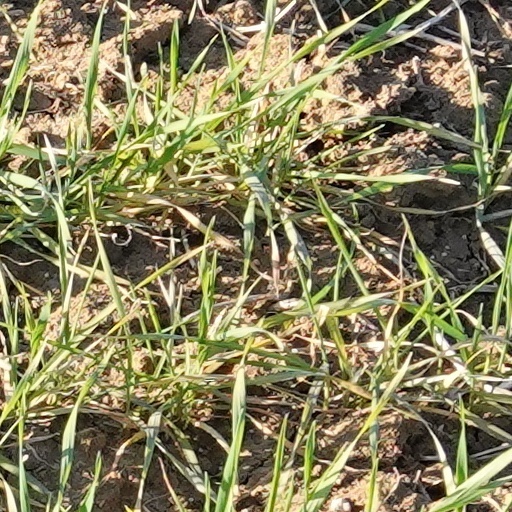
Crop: wheat